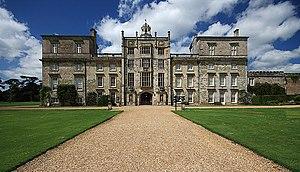
Orgueil et Préjugés est une mini-série britannique de 180 minutes présentée en six épisodes hebdomadaires de 25 minutes diffusée en noir et blanc entre le 10 septembre et le 15 octobre 1967 sur la BBC. C'est la dernière adaptation du roman éponyme de Jane Austen jouée en direct.
Wilton House est un manoir situé à Wilton près de Salisbury dans le Wiltshire. Cette demeure est la gentilhommière des comtes de Pembroke depuis plus de 400 ans.
Tomb Raider est un film américano-britannique réalisé par Roar Uthaug et sorti en 2018.